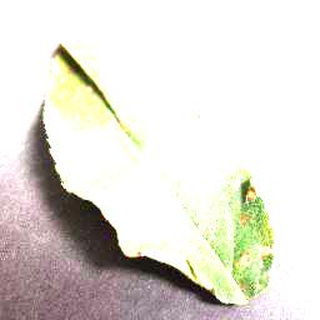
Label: apple_cedar_apple_rust